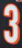
Number: 3